1989 Indian general election in Tamil Nadu

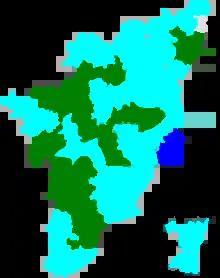
Election map of results based on parties. Colours are based on the results table on the left

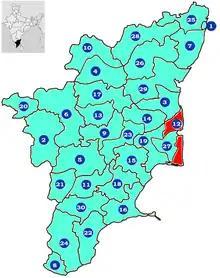
Election Map (Results reflected as %seats won by districts)

Due to the fact, that the DMK-JD were routed in Tamil Nadu, VP Singh had to choose Rajya Sabha member, Murasoli Maran to represent Tamil Nadu in his cabinet.